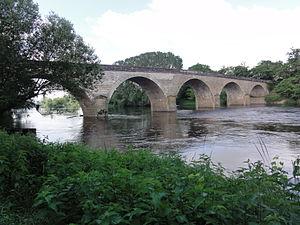
Dangé-Saint-Romain (Vienne) Pont sur la Vienne
Dangé-Saint-Romain est une commune du Centre-Ouest de la France, située dans le département de la Vienne en région Nouvelle-Aquitaine. Ses habitants sont appelés les Dangéens ou Dangéennes.